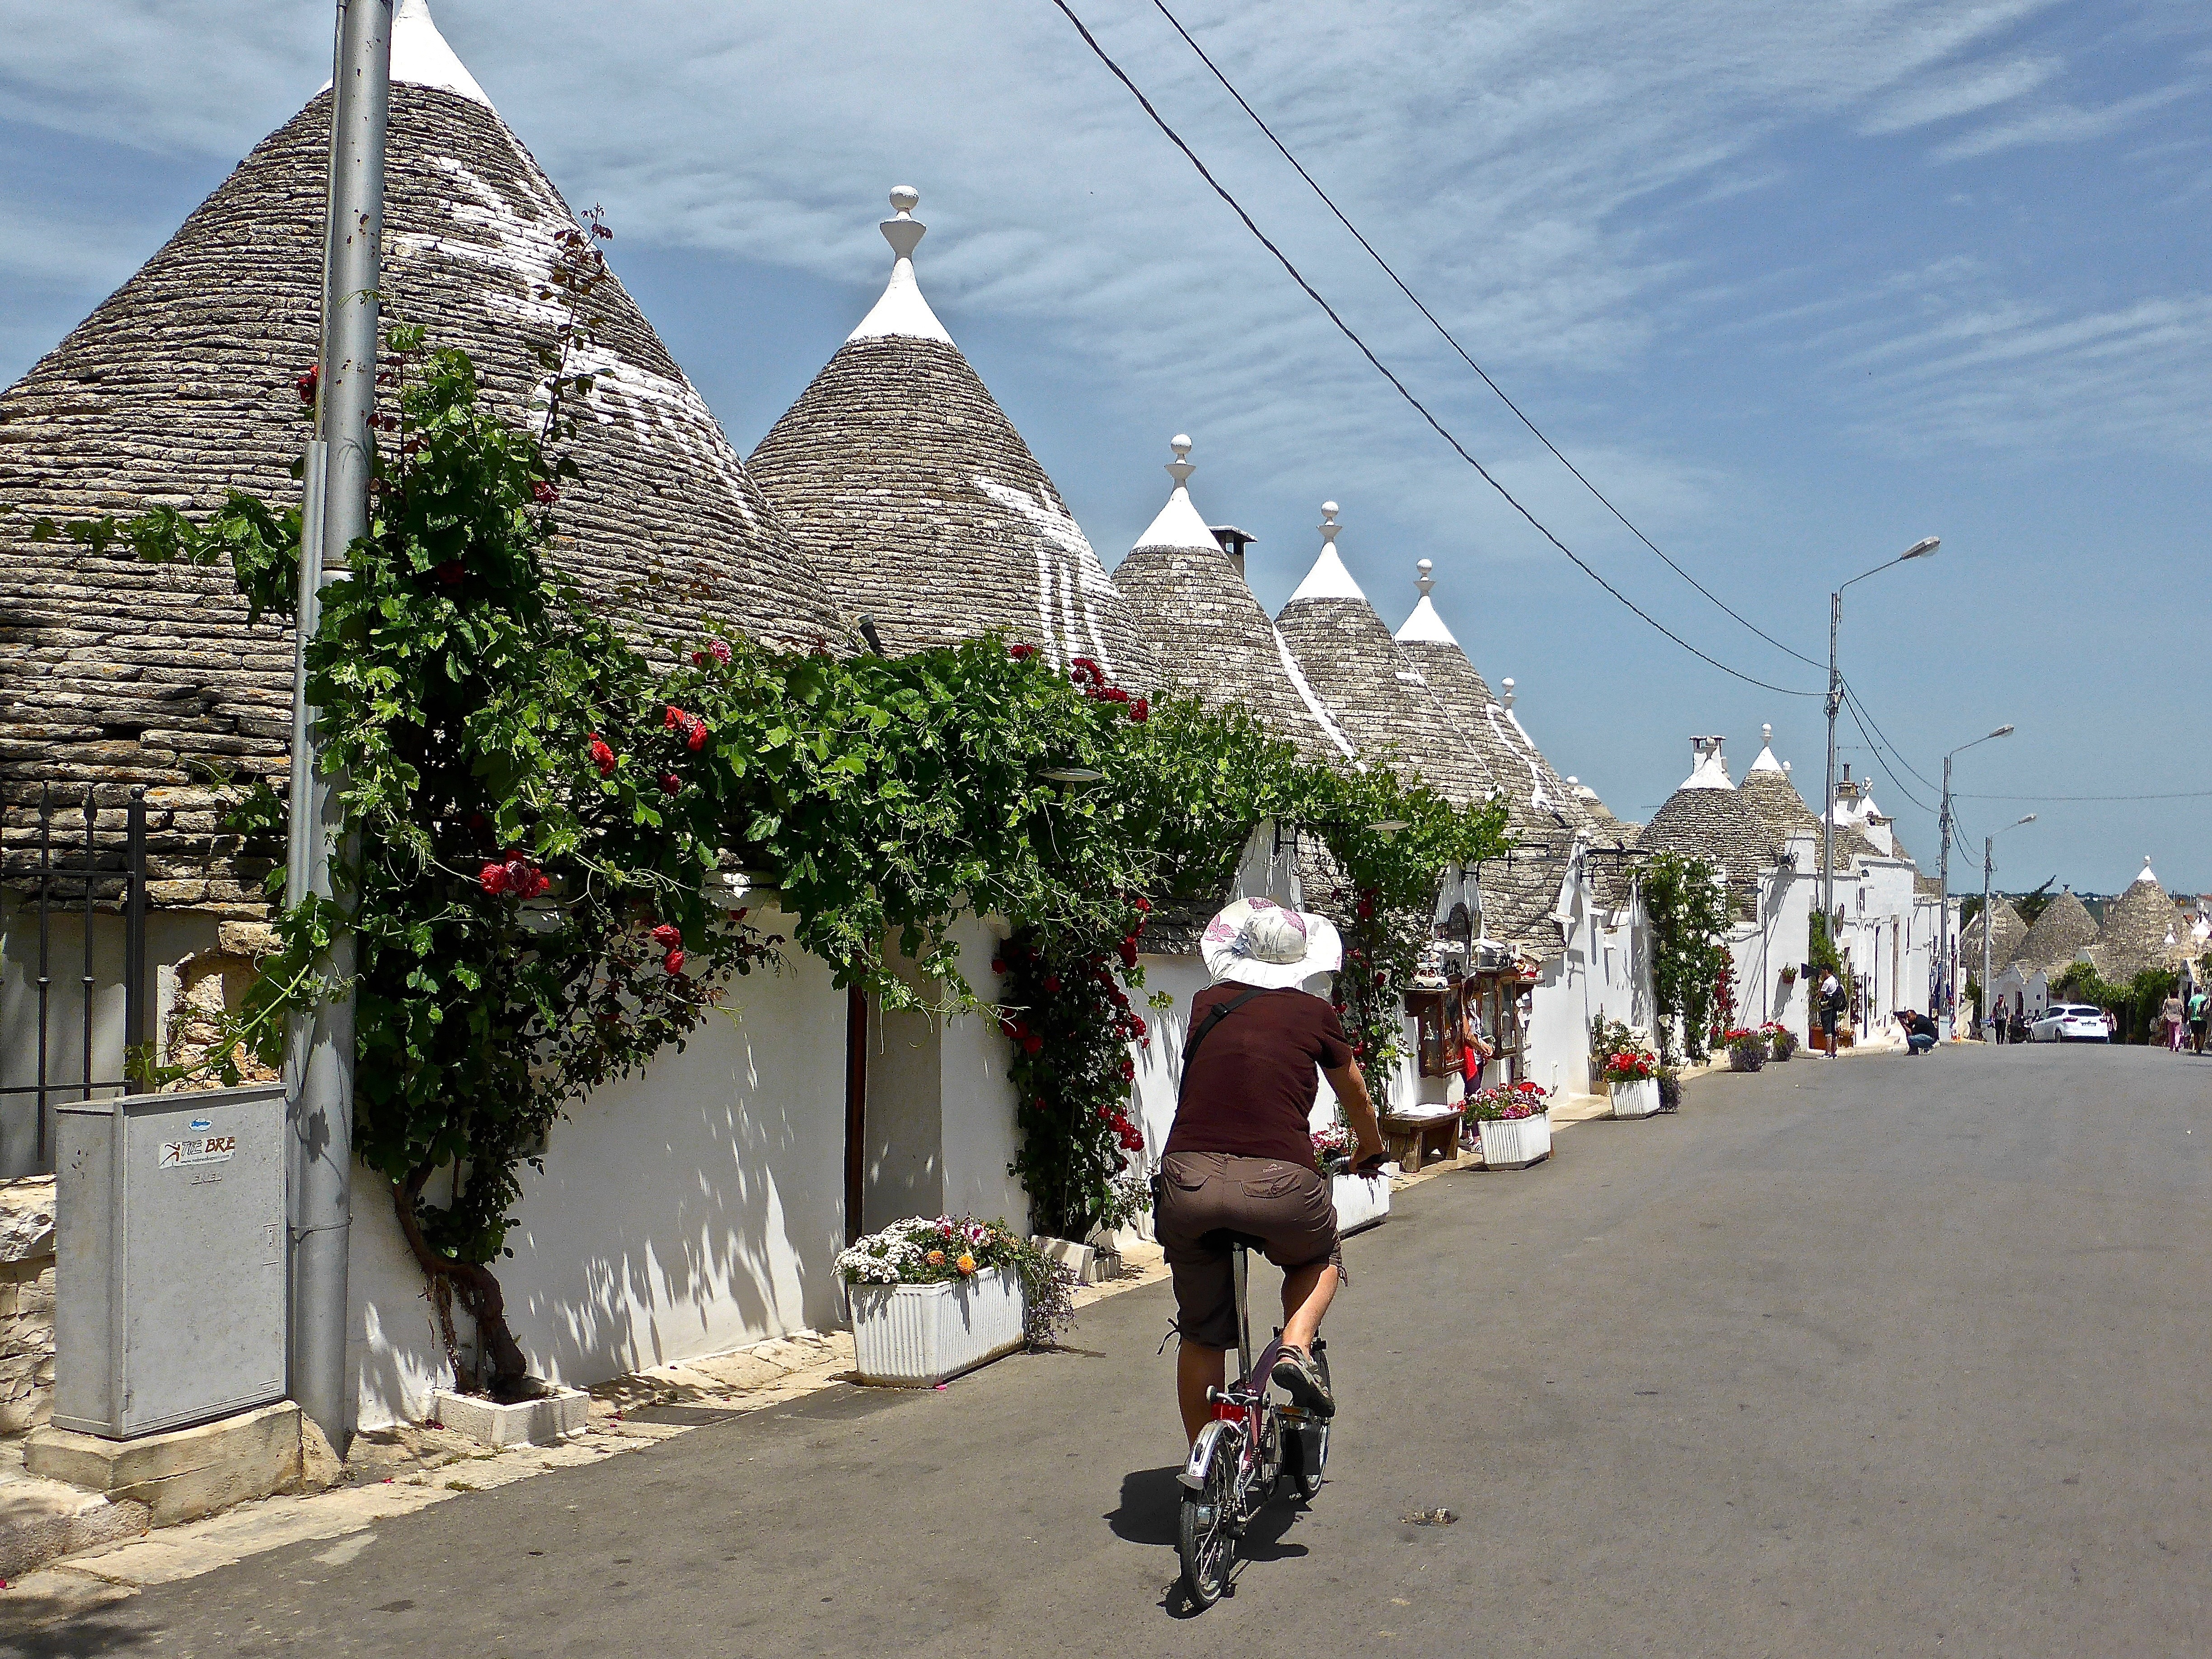
white, vintage, town, roof, vacation, travel, village, italy, tourism, streetscape, picturesque, conical, unesco, traditional, architectural, alberobello, tours, puglia